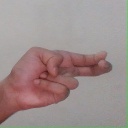
अक्षर: ह